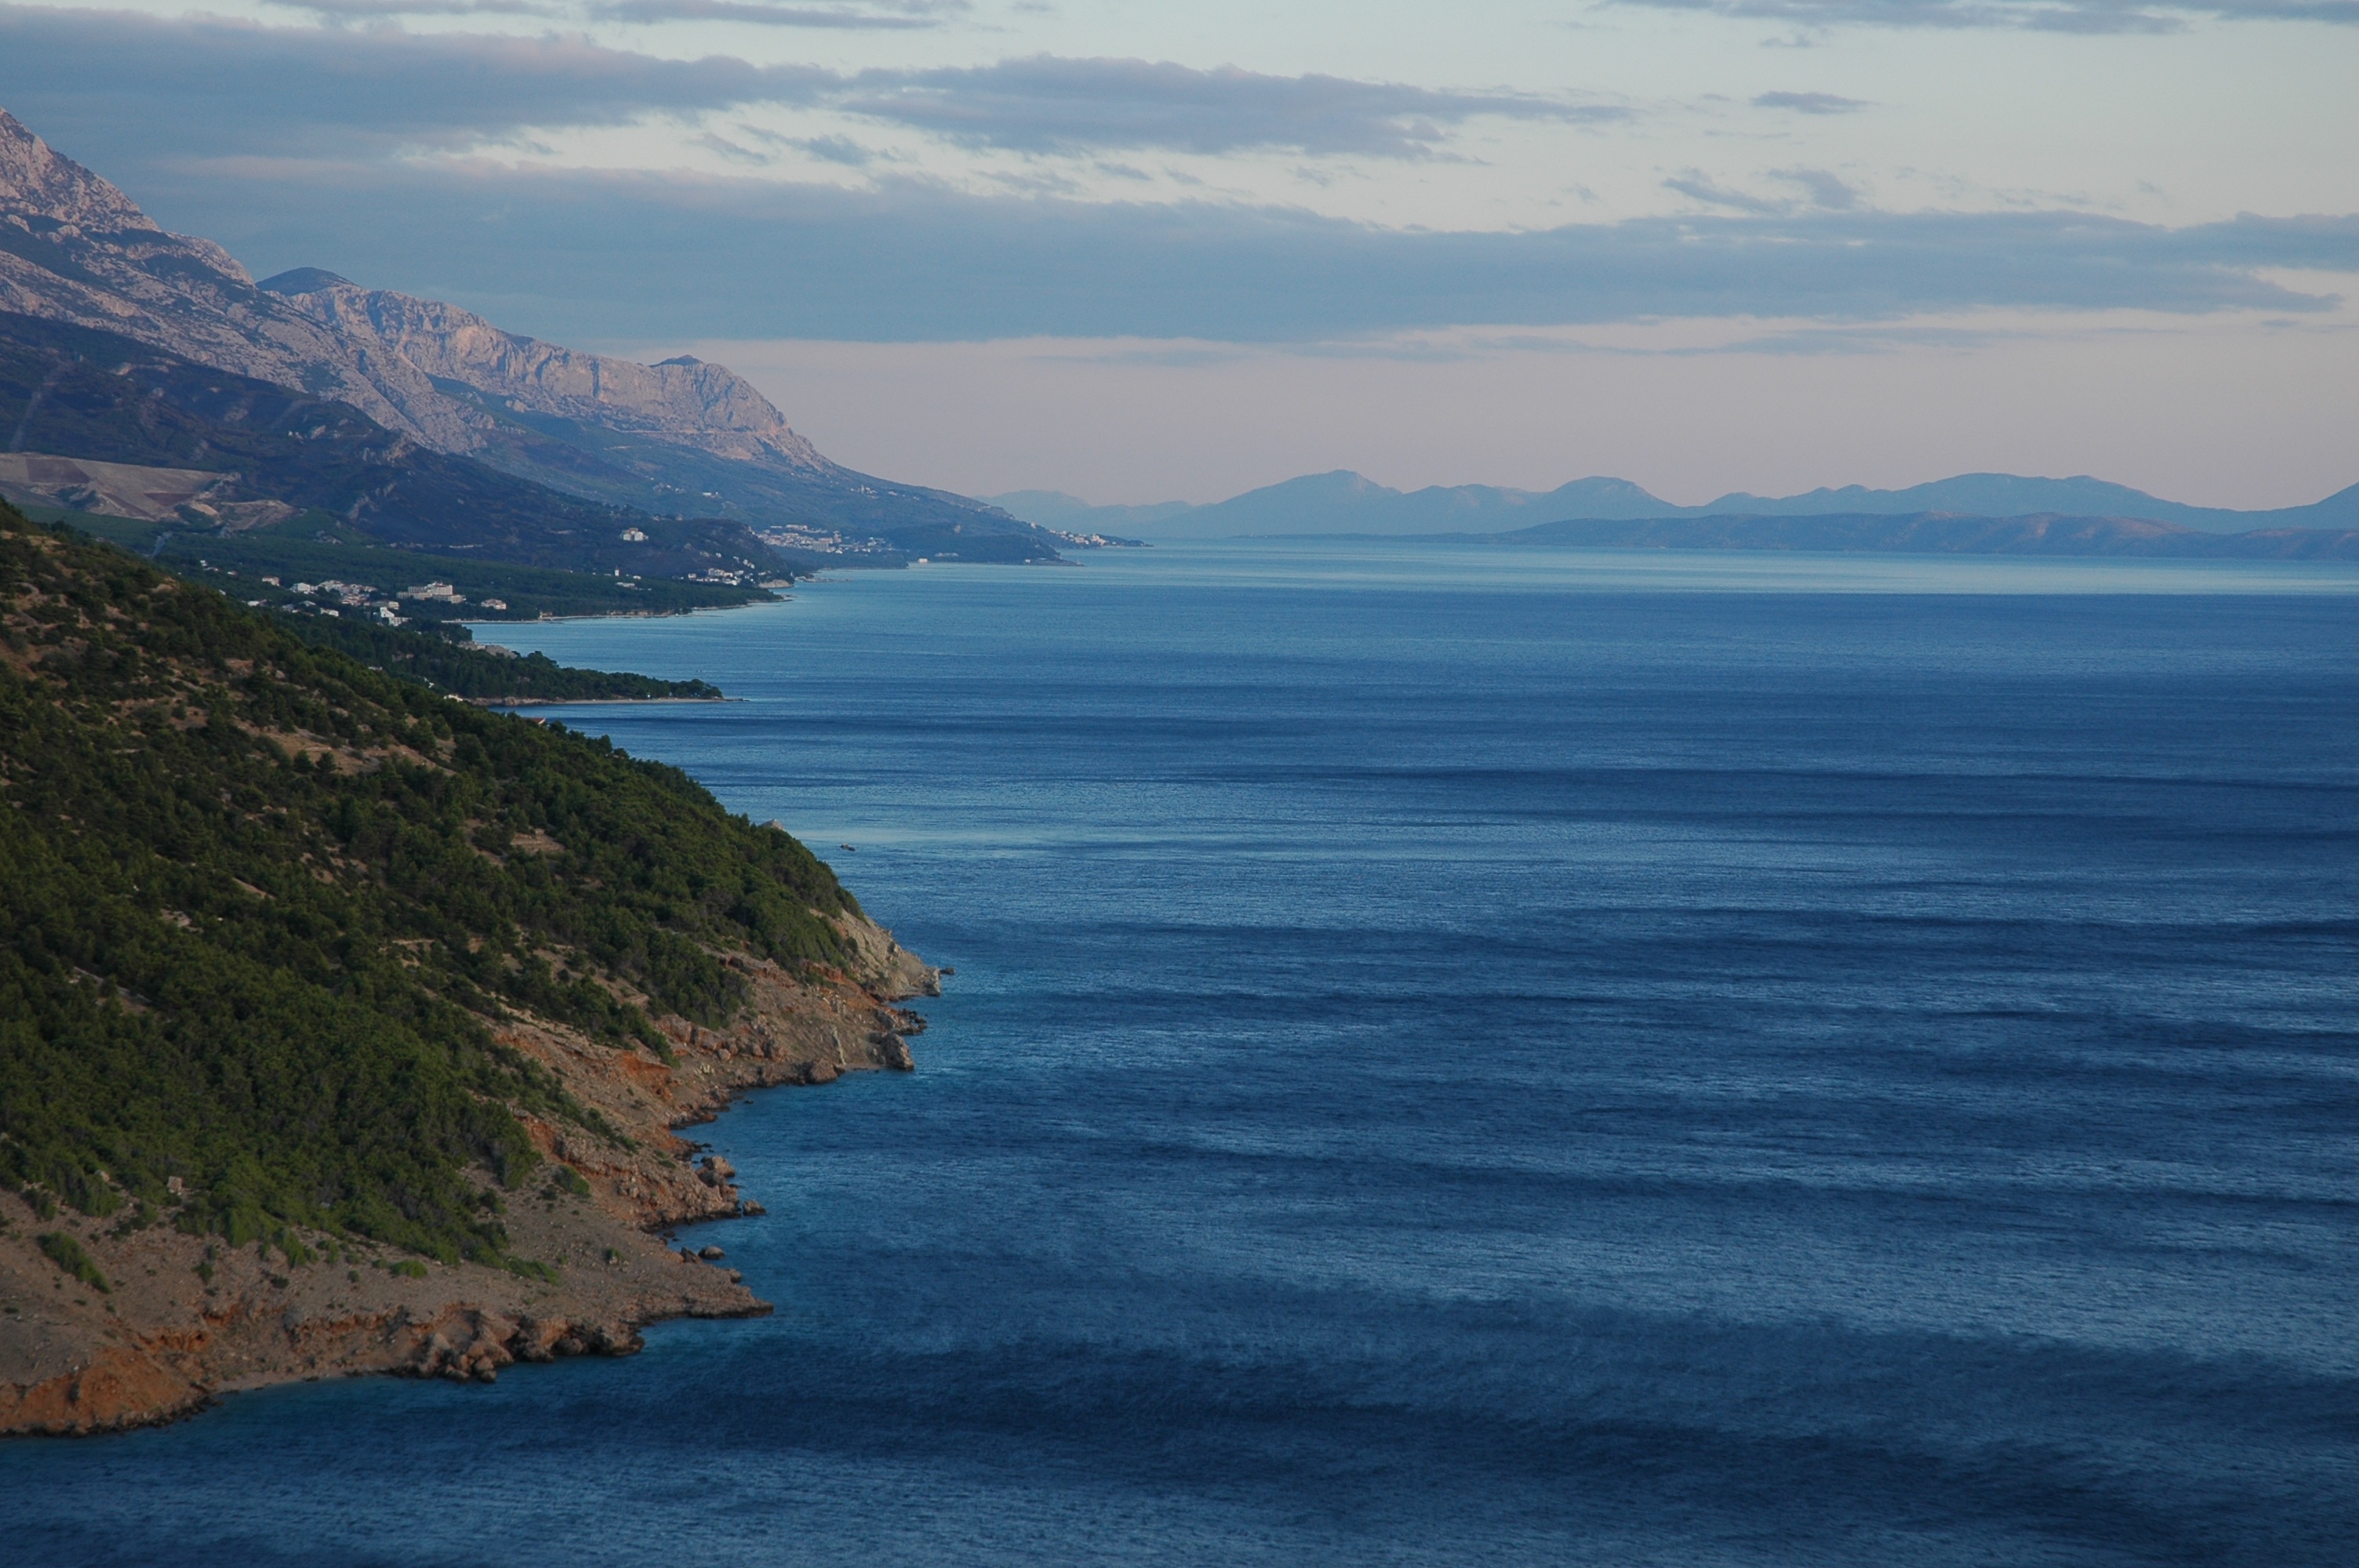
landscape, sea, coast, water, outdoor, ocean, horizon, mountain, sky, shore, lake, view, coastline, cliff, bay, blue, fjord, reservoir, terrain, body of water, loch, cape, landform